Tamás Rényi

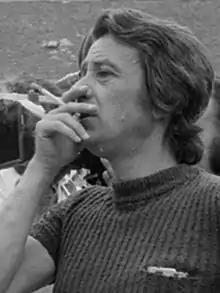
Rényi in 1970

Tamás Rényi (29 May 1929 – 28 July 1980) was a Hungarian film director. He directed 30 films between 1953 and 1980. His 1963 film "Tales of a Long Journey" was entered into the 3rd Moscow International Film Festival where it won a Silver Prize. His daughter was artist Katalin Rényi.